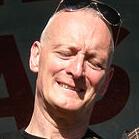
Age: 52